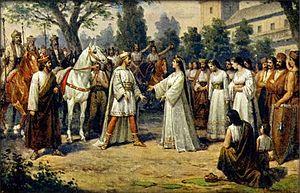
Ma patrie est un cycle de six poèmes symphoniques composé entre 1874 et 1879 par le compositeur tchèque Bedřich Smetana en référence au mythe fondateur patriotique de sa patrie la Bohême. La première exécution complète des six poèmes a lieu le 5 novembre 1882 au Palais Žofín de Prague sous la direction d'Adolf Čech. Cette oeuvre est interprétée au printemps tous les 12 mai, jour anniversaire de sa disparition, en ouverture du Festival du Printemps de Prague.